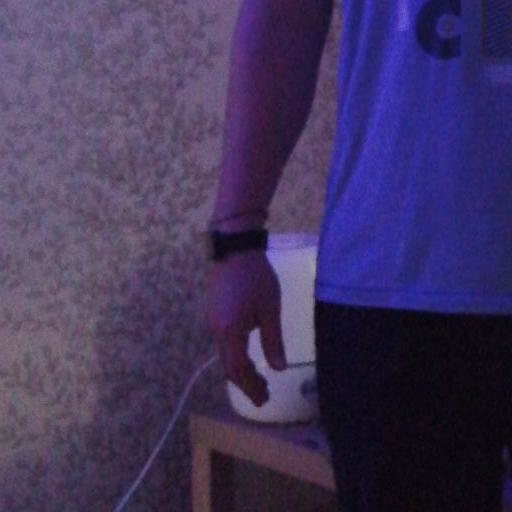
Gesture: no_gesture